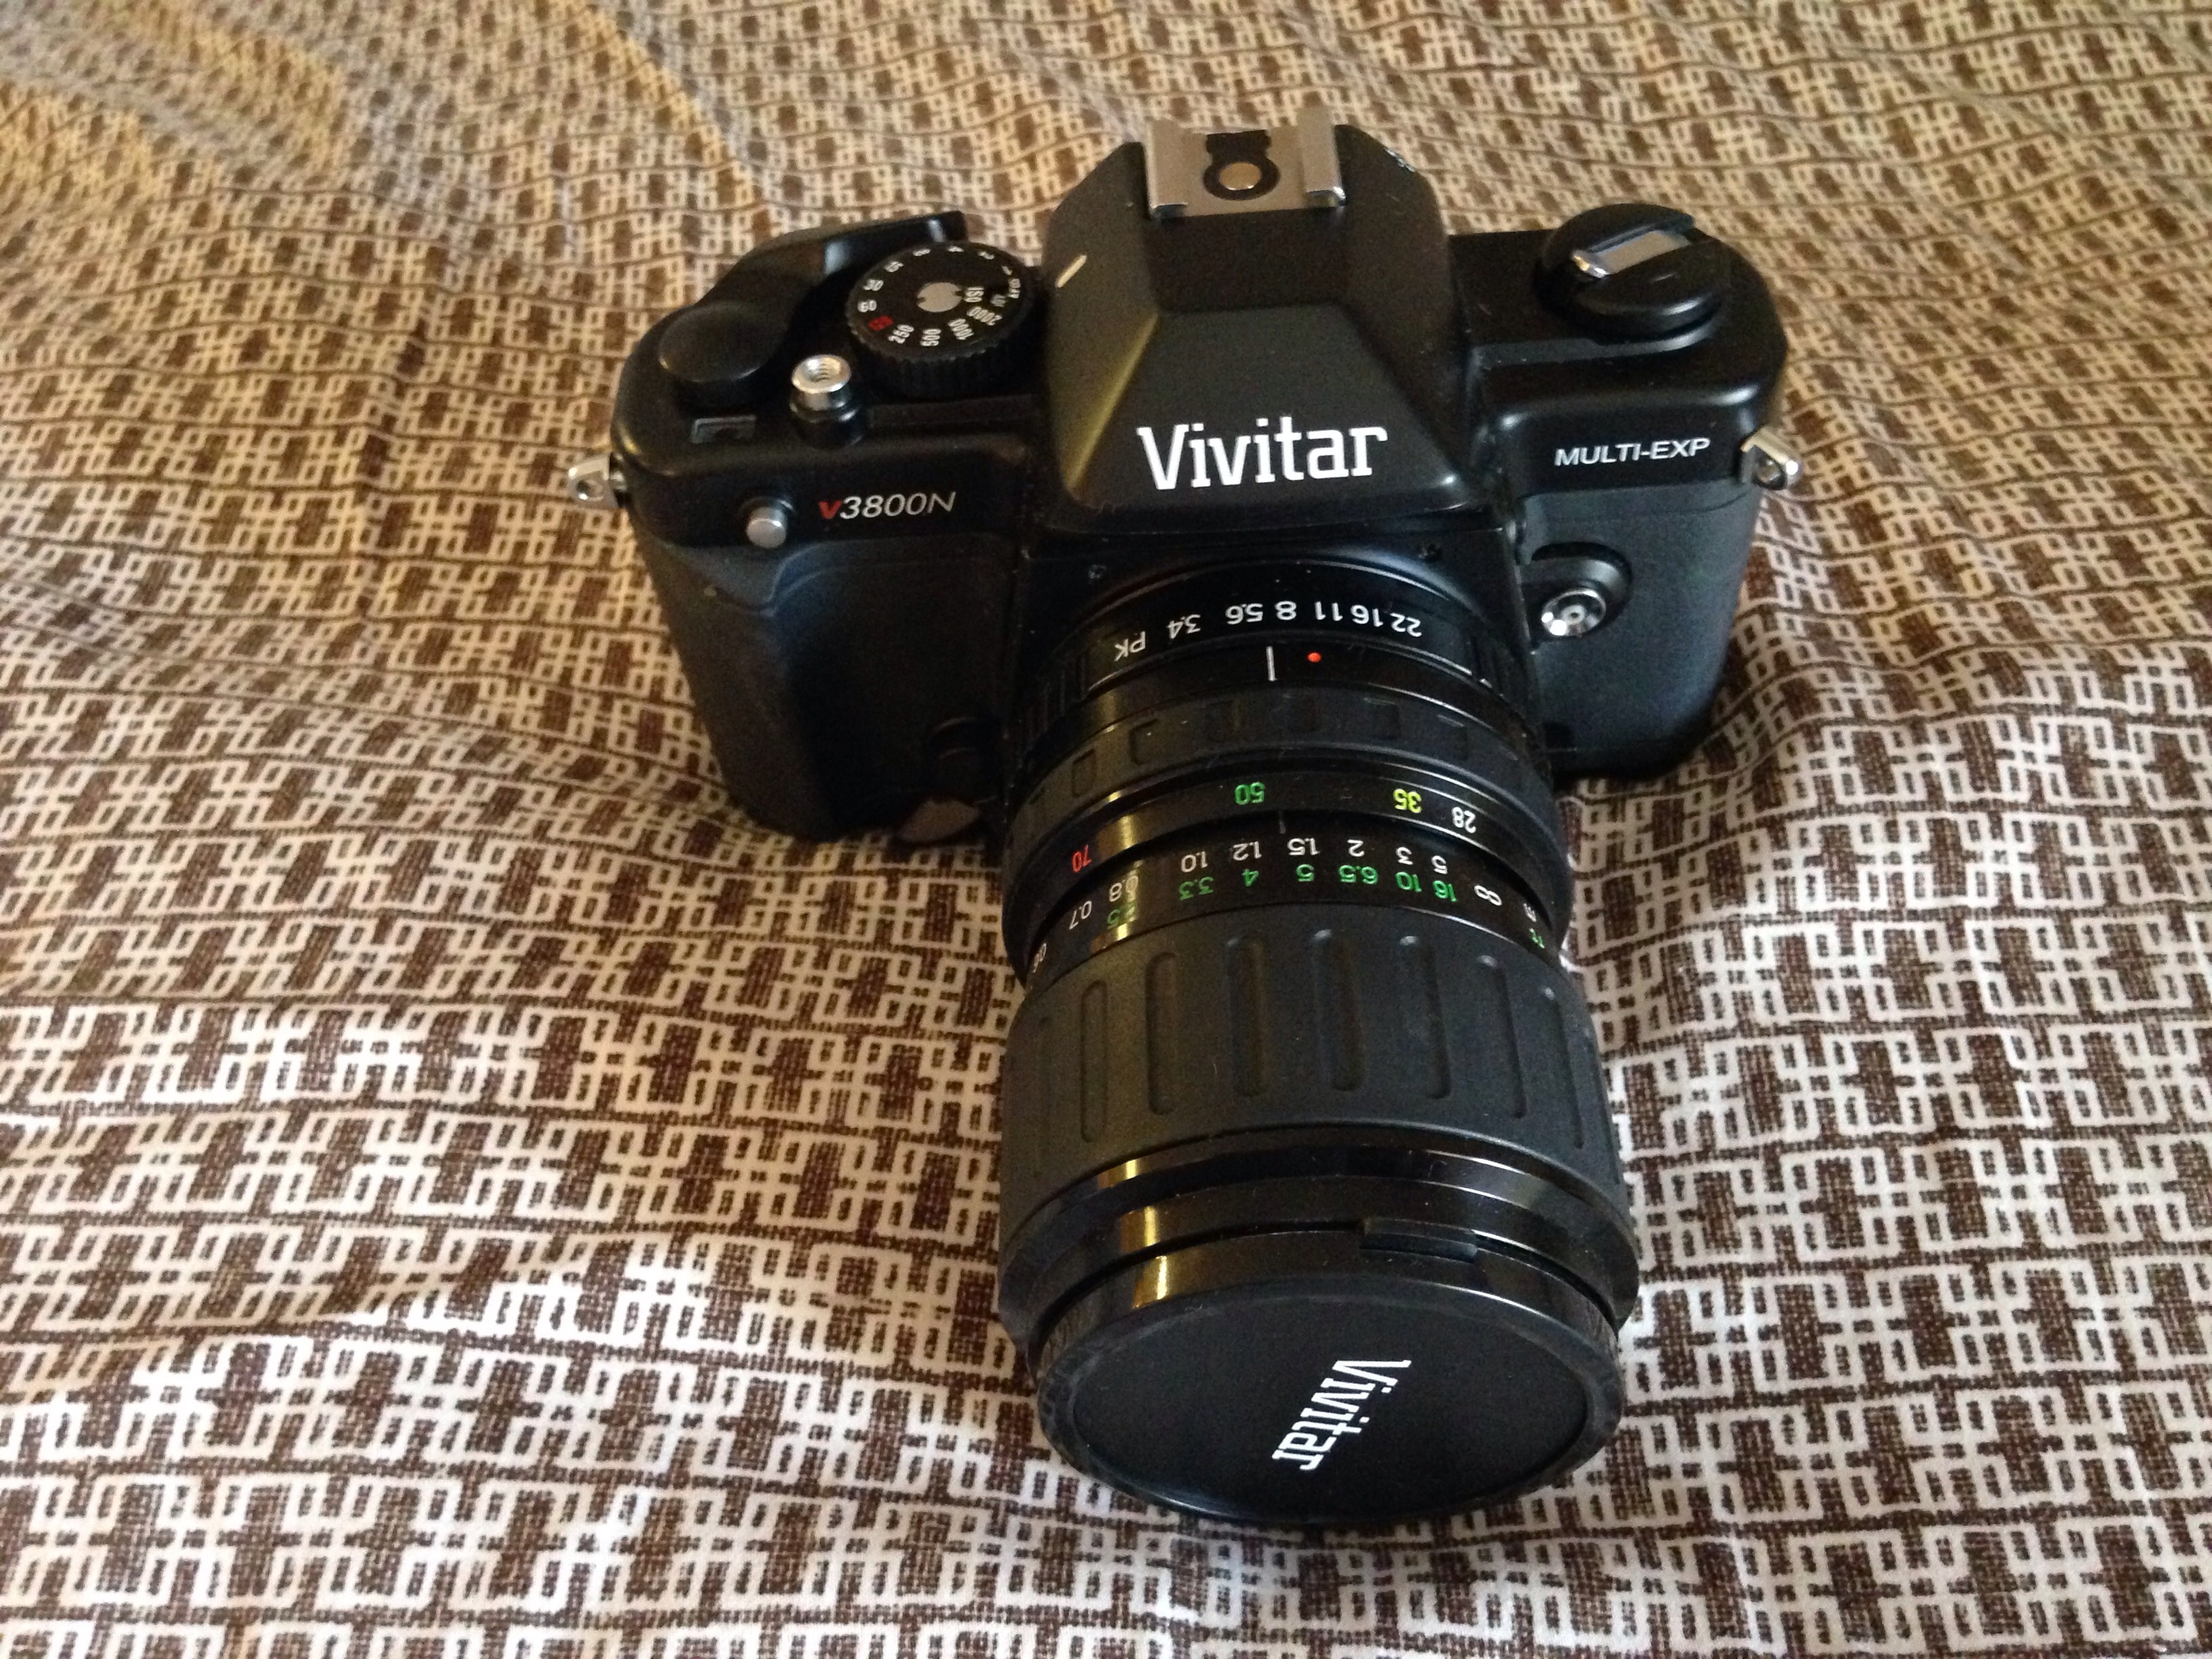
camera, photography, photographer, photo, lens, equipment, studio, professional, reflex camera, digital camera, picture, digital, photographing, camera lens, photo studio, digital slr, single lens reflex camera, cameras optics